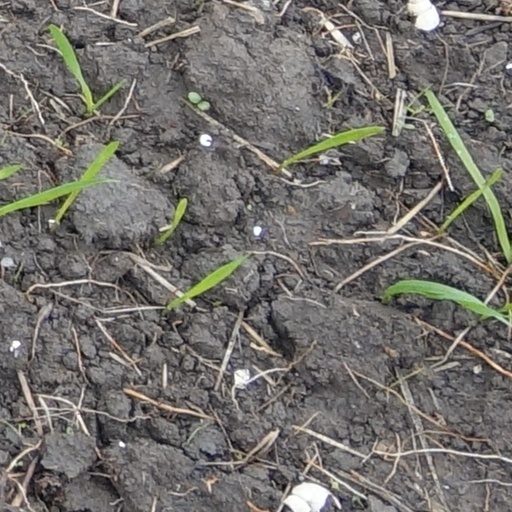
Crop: wheat